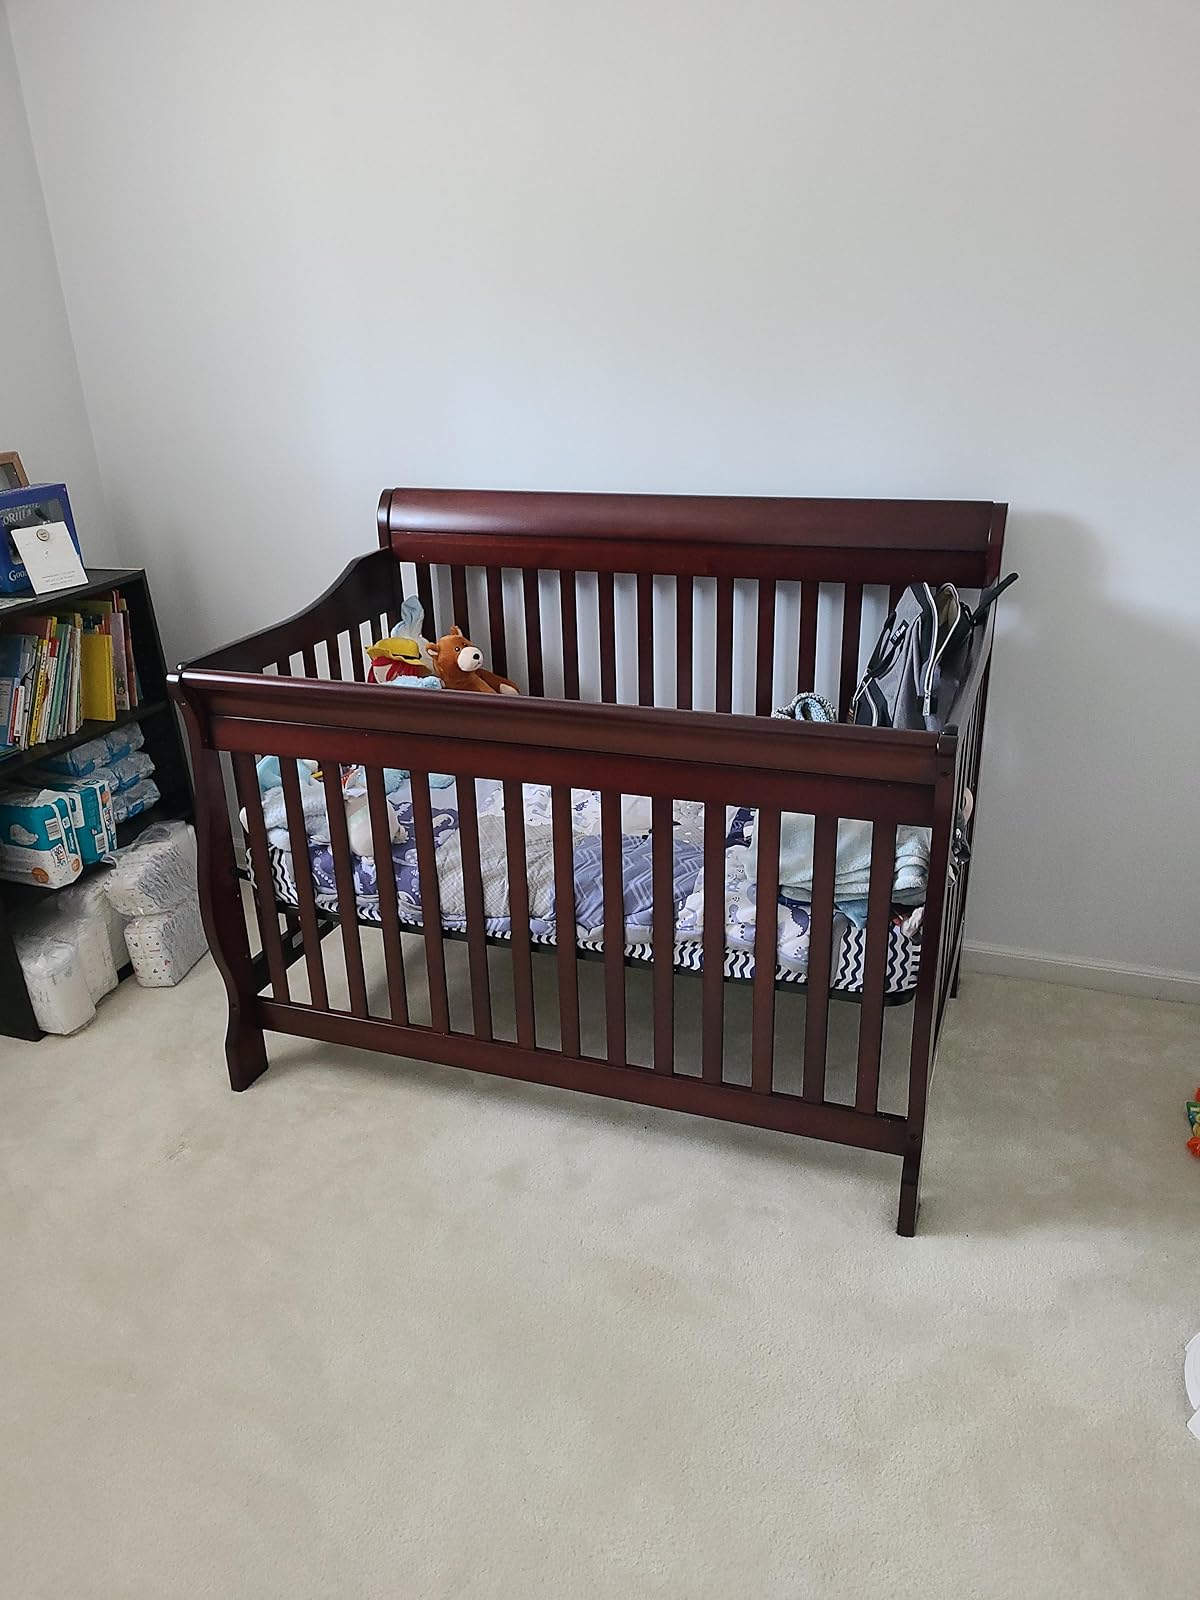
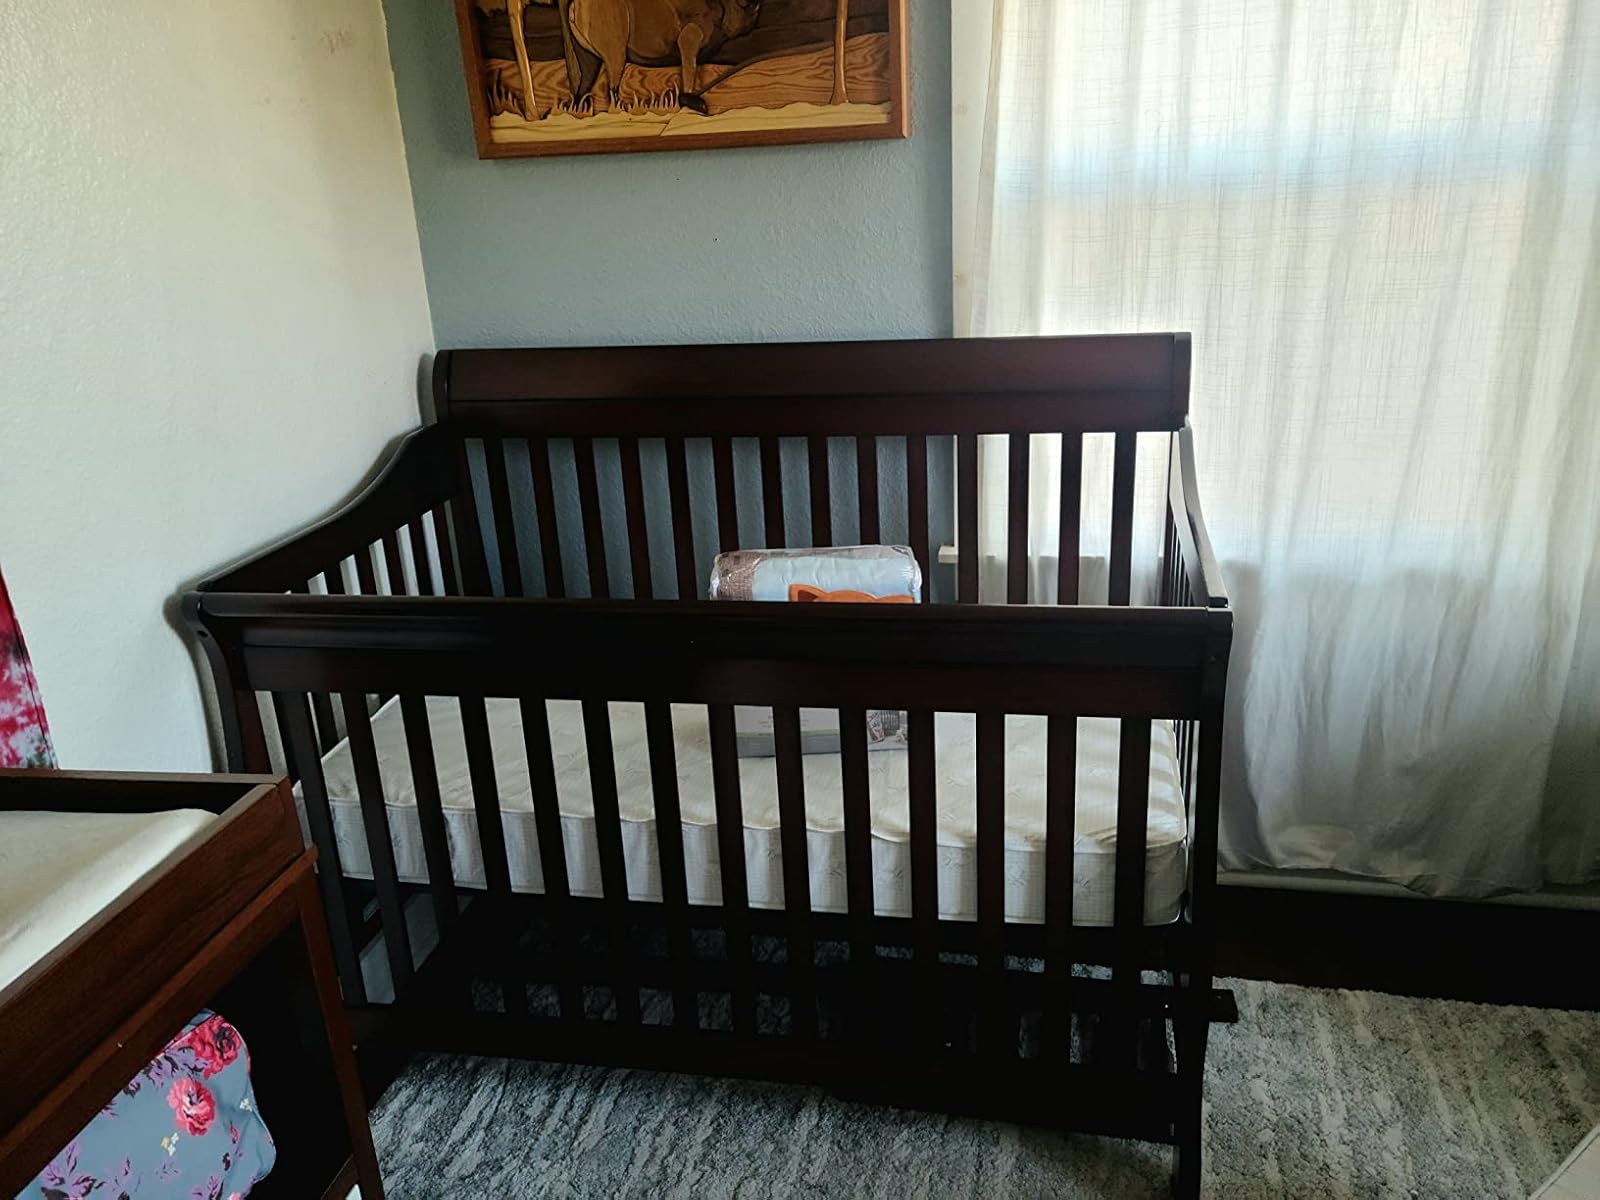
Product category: products_crib
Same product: yes